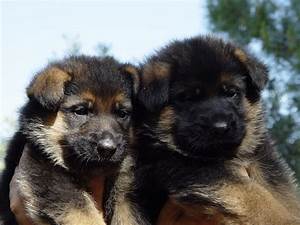
Label: cane